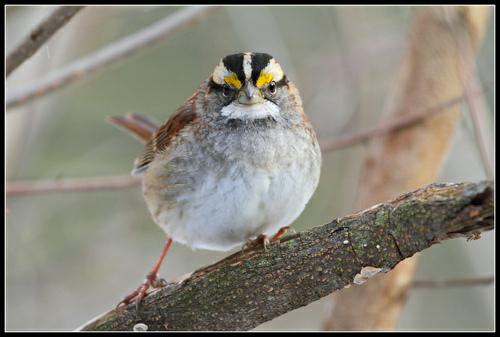
A photo of a white throated sparrow